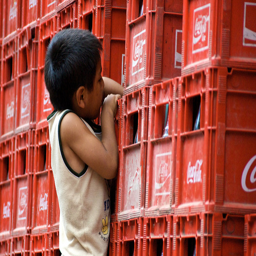
a picture of a young boy stretching out his arm across a crate to reach a bottle .